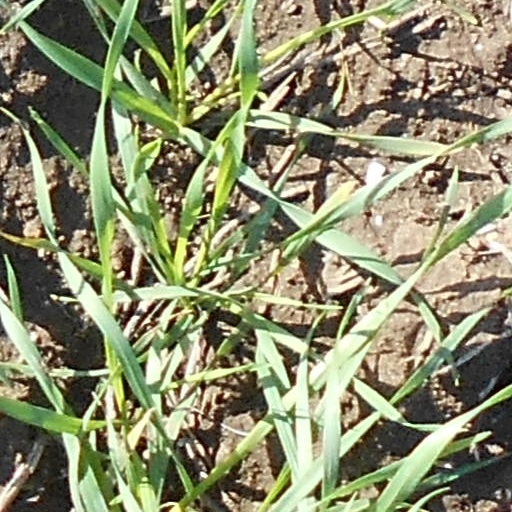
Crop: wheat